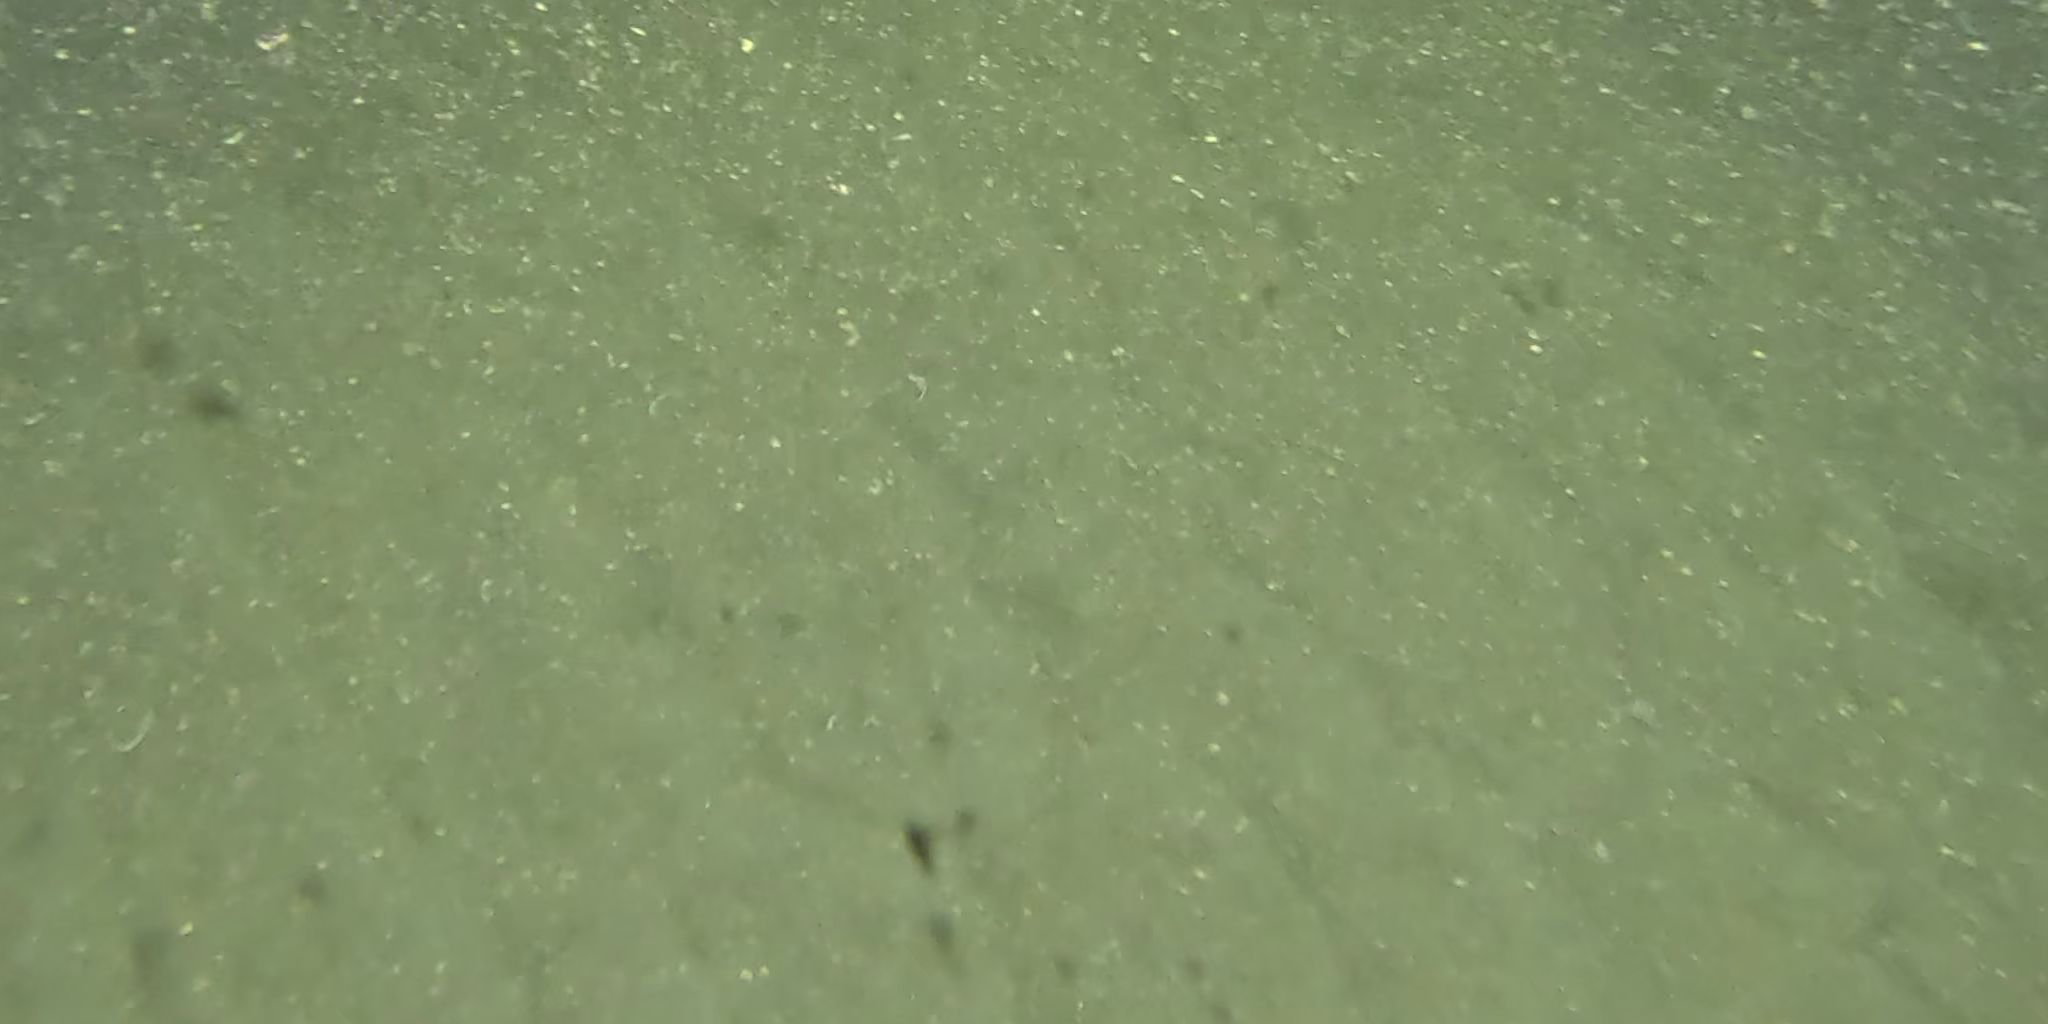
Seabed habitat: sand